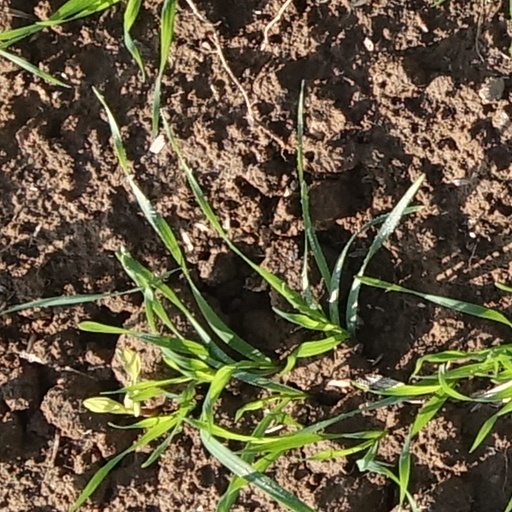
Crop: wheat